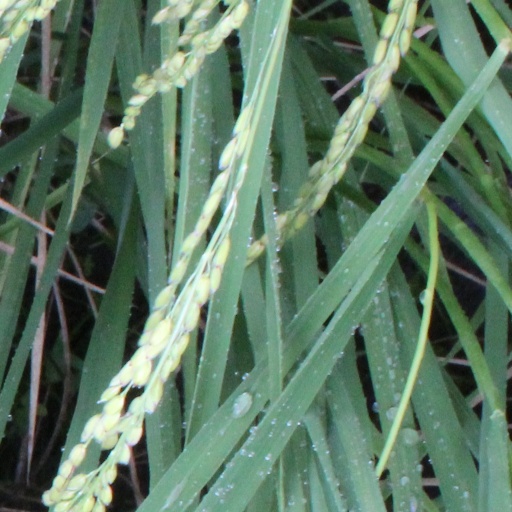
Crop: rice